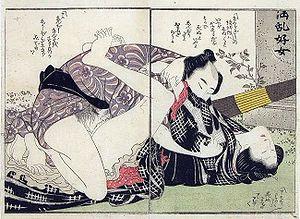
Yanagawa Shigenobu est un peintre japonais du style ukiyo-e actif à Edo durant l'ère Bunka et au-delà. Il réside à Osaka entre 1822 et 1825. À Edo, il demeure dans le district de Honjo Yanagawa-chō. Il est d'abord l'élève, puis le gendre du maître imprimeur Katsushika Hokusai qui l'adopte finalement pour fils. Il dessine des livres illustrés, des affiches et des surimono. À Osaka, il travaille avec Tani Seikō, un talentueux préparateur et imprimeur.